Christianity

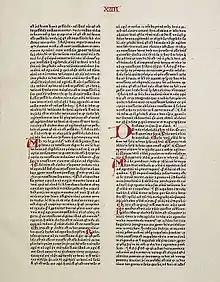
A copy of the "Summa Theologica" by Thomas Aquinas

The Eastern Orthodox Church consists of those churches in communion with the patriarchal sees of the East, such as the Ecumenical Patriarch of Constantinople. Like the Catholic Church, the Eastern Orthodox Church also traces its heritage to the foundation of Christianity through apostolic succession and has an episcopal structure, though the autonomy of its component parts is emphasized, and most of them are national churches.